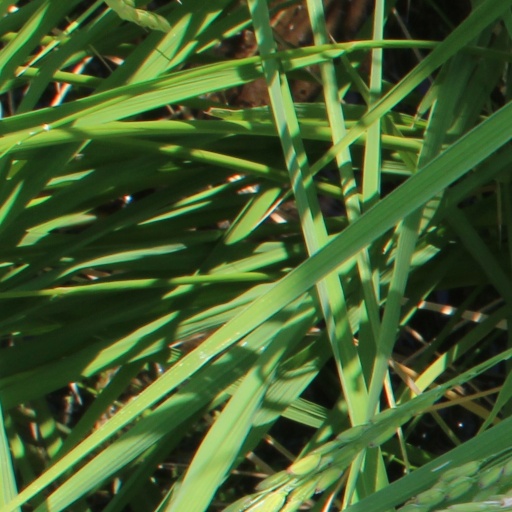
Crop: rice